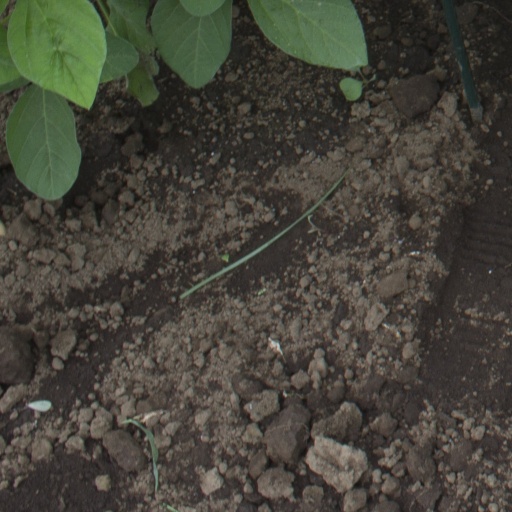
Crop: soybean